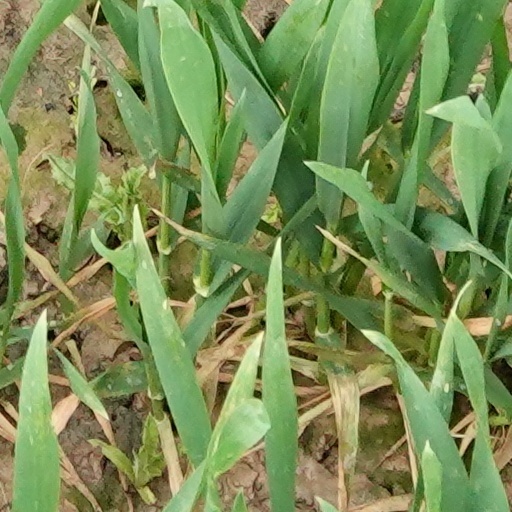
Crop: wheat